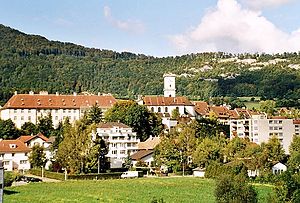
Delémont
Delémont er hovedbyen i kantonen Jura i Schweiz. Den har 11.809 indbyggere.